Economic reforms and recovery proposals regarding the euro area crisis

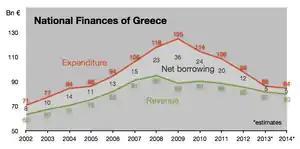
Despite years of draconian austerity measures Greece has failed to reach a balanced budget as public revenues remain low.

According to Keynesian economists "growth-friendly austerity" relies on the false argument that public cuts would be compensated for by more spending from consumers and businesses, a theoretical claim that has not materialized.